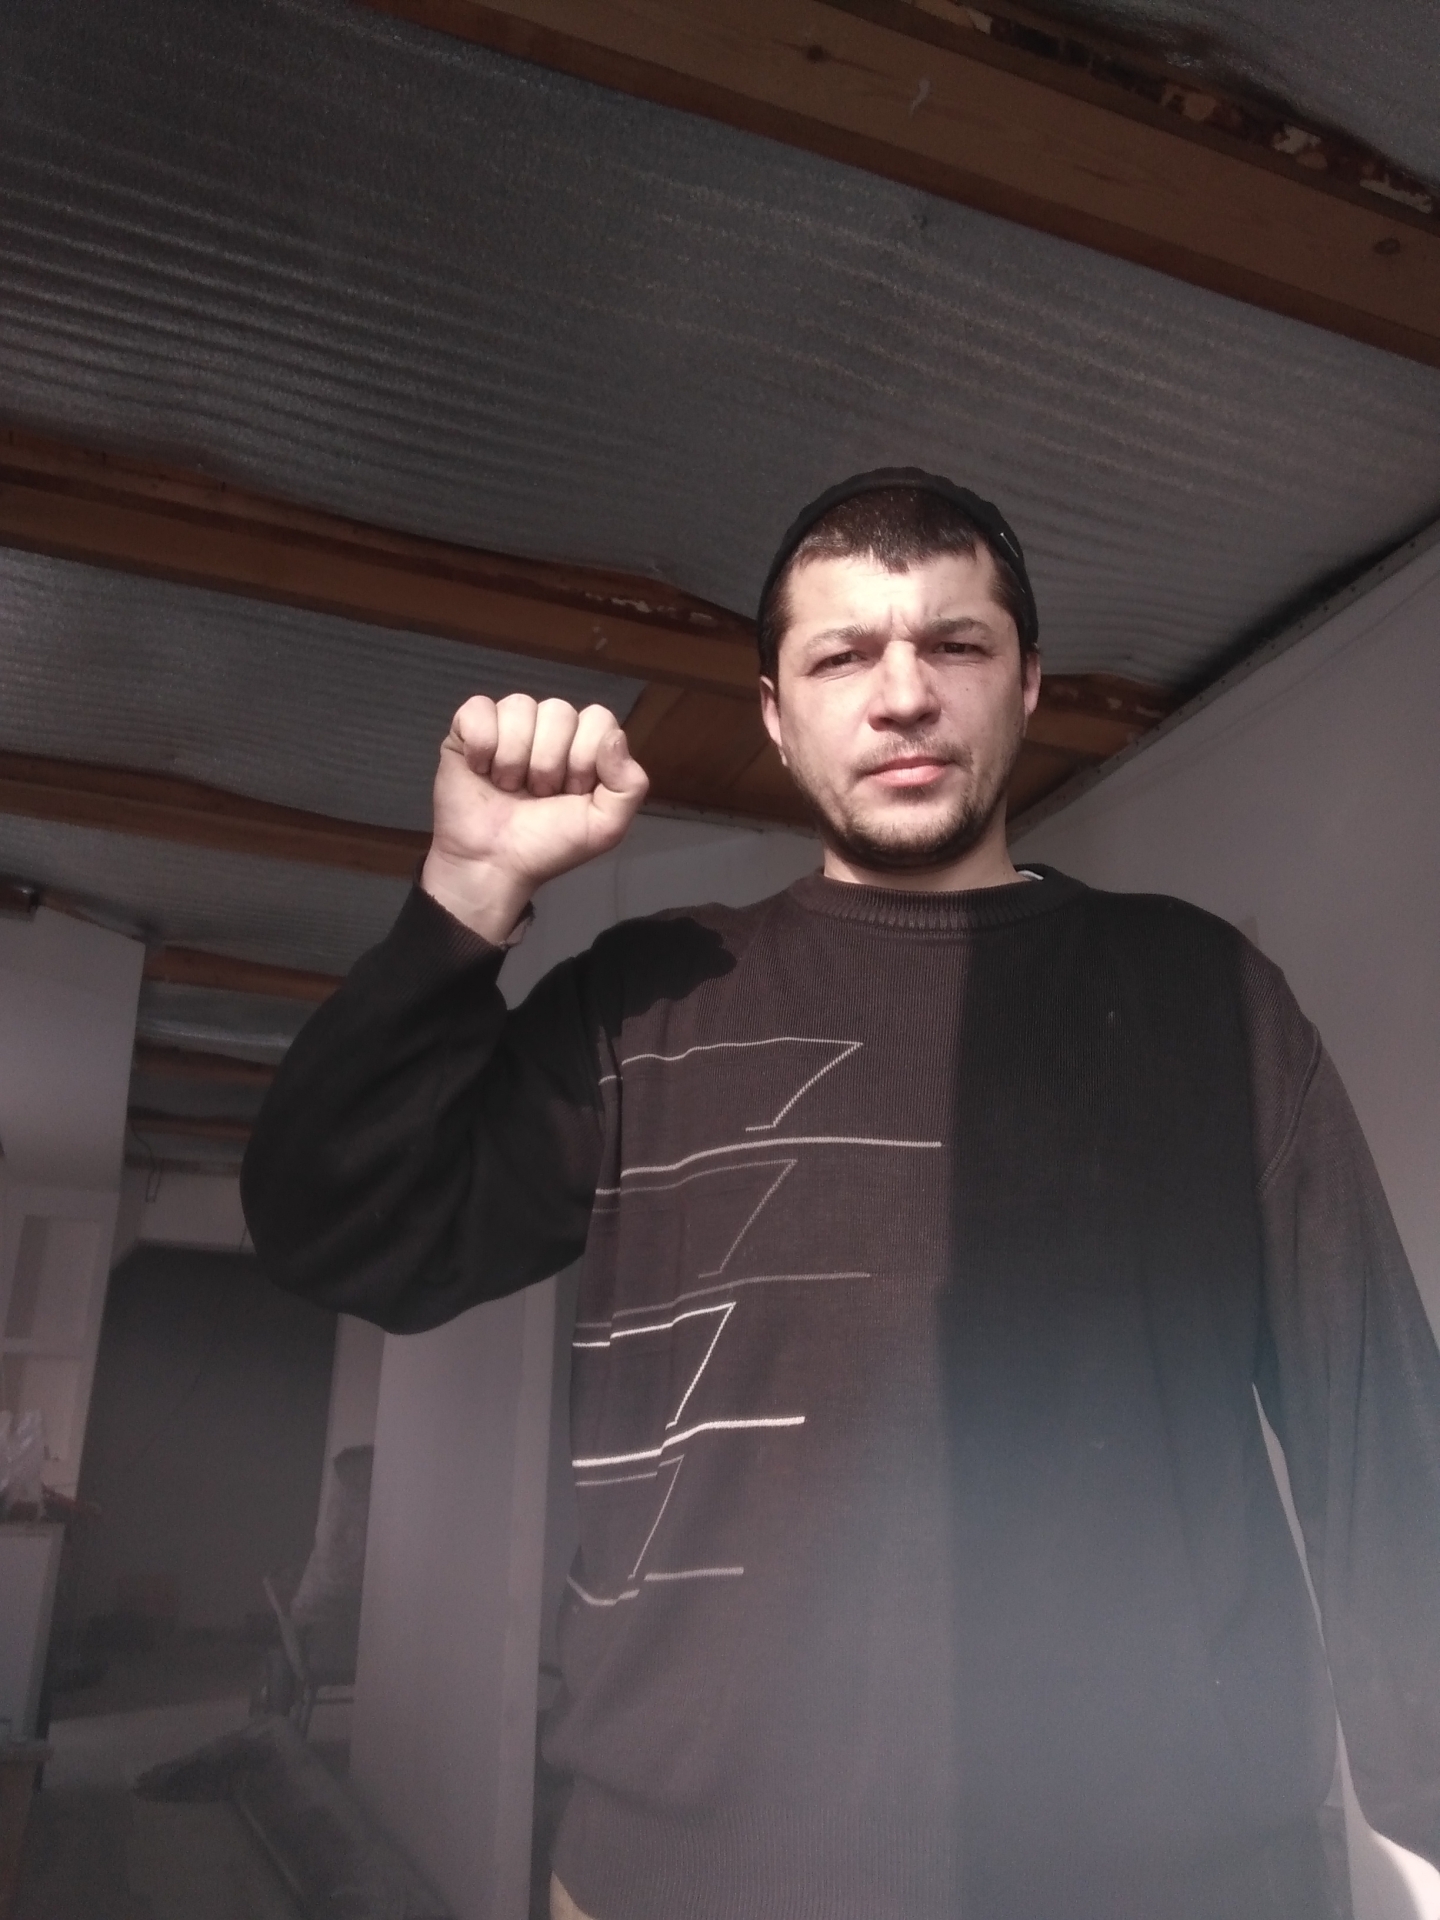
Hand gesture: fist